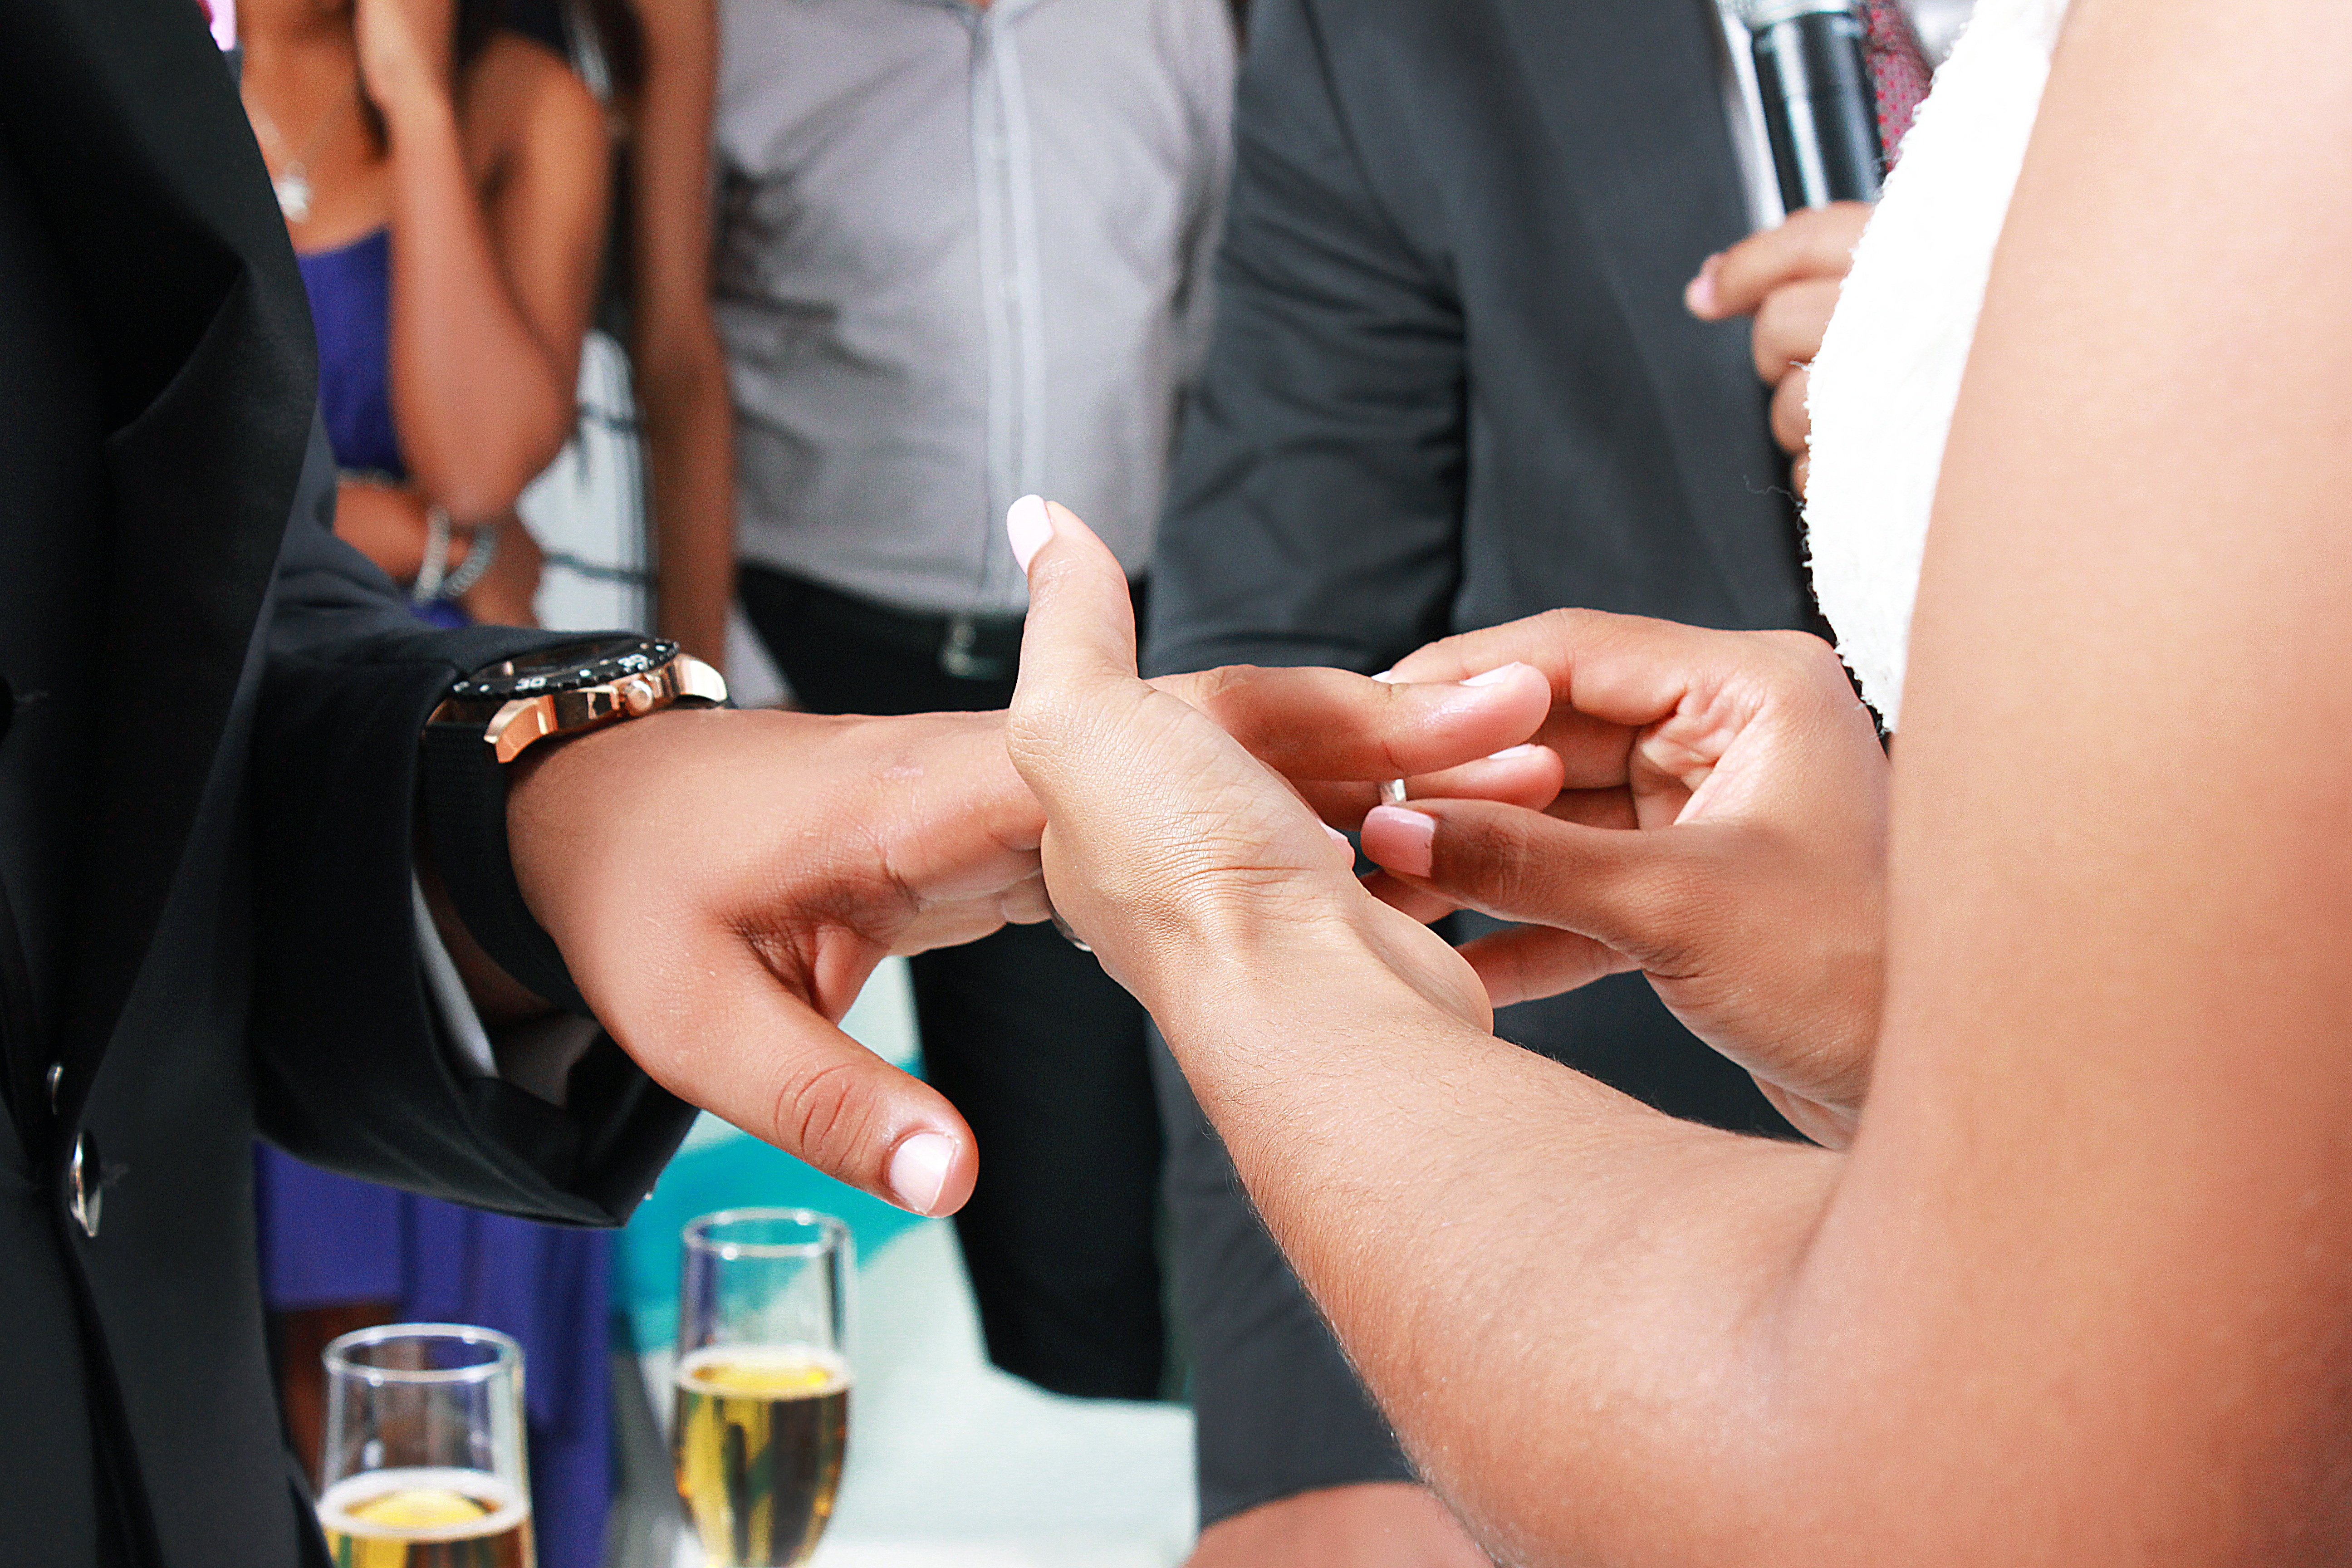
hand, white, ship, love, finger, kiss, couple, romance, romantic, church, wedding, wedding dress, bride, groom, nail, marriage, flowers, ceremony, women, altar, lovers, event, veil, marry, grooms, newlyweds, sense, nuptials, before god